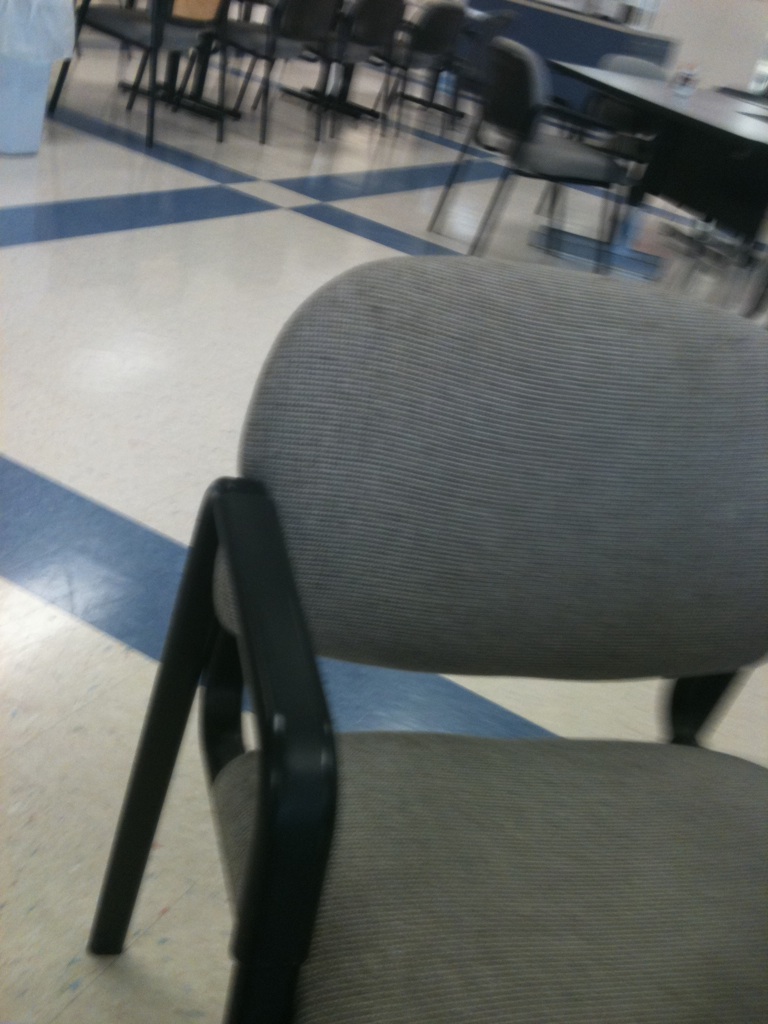Question: What is this?
Answer: chair